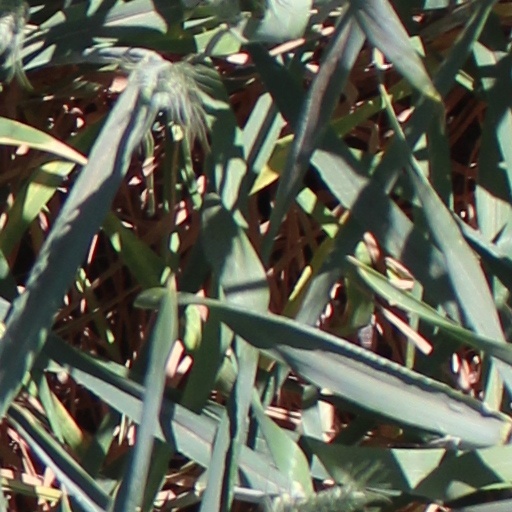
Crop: wheat